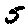
Label: 5